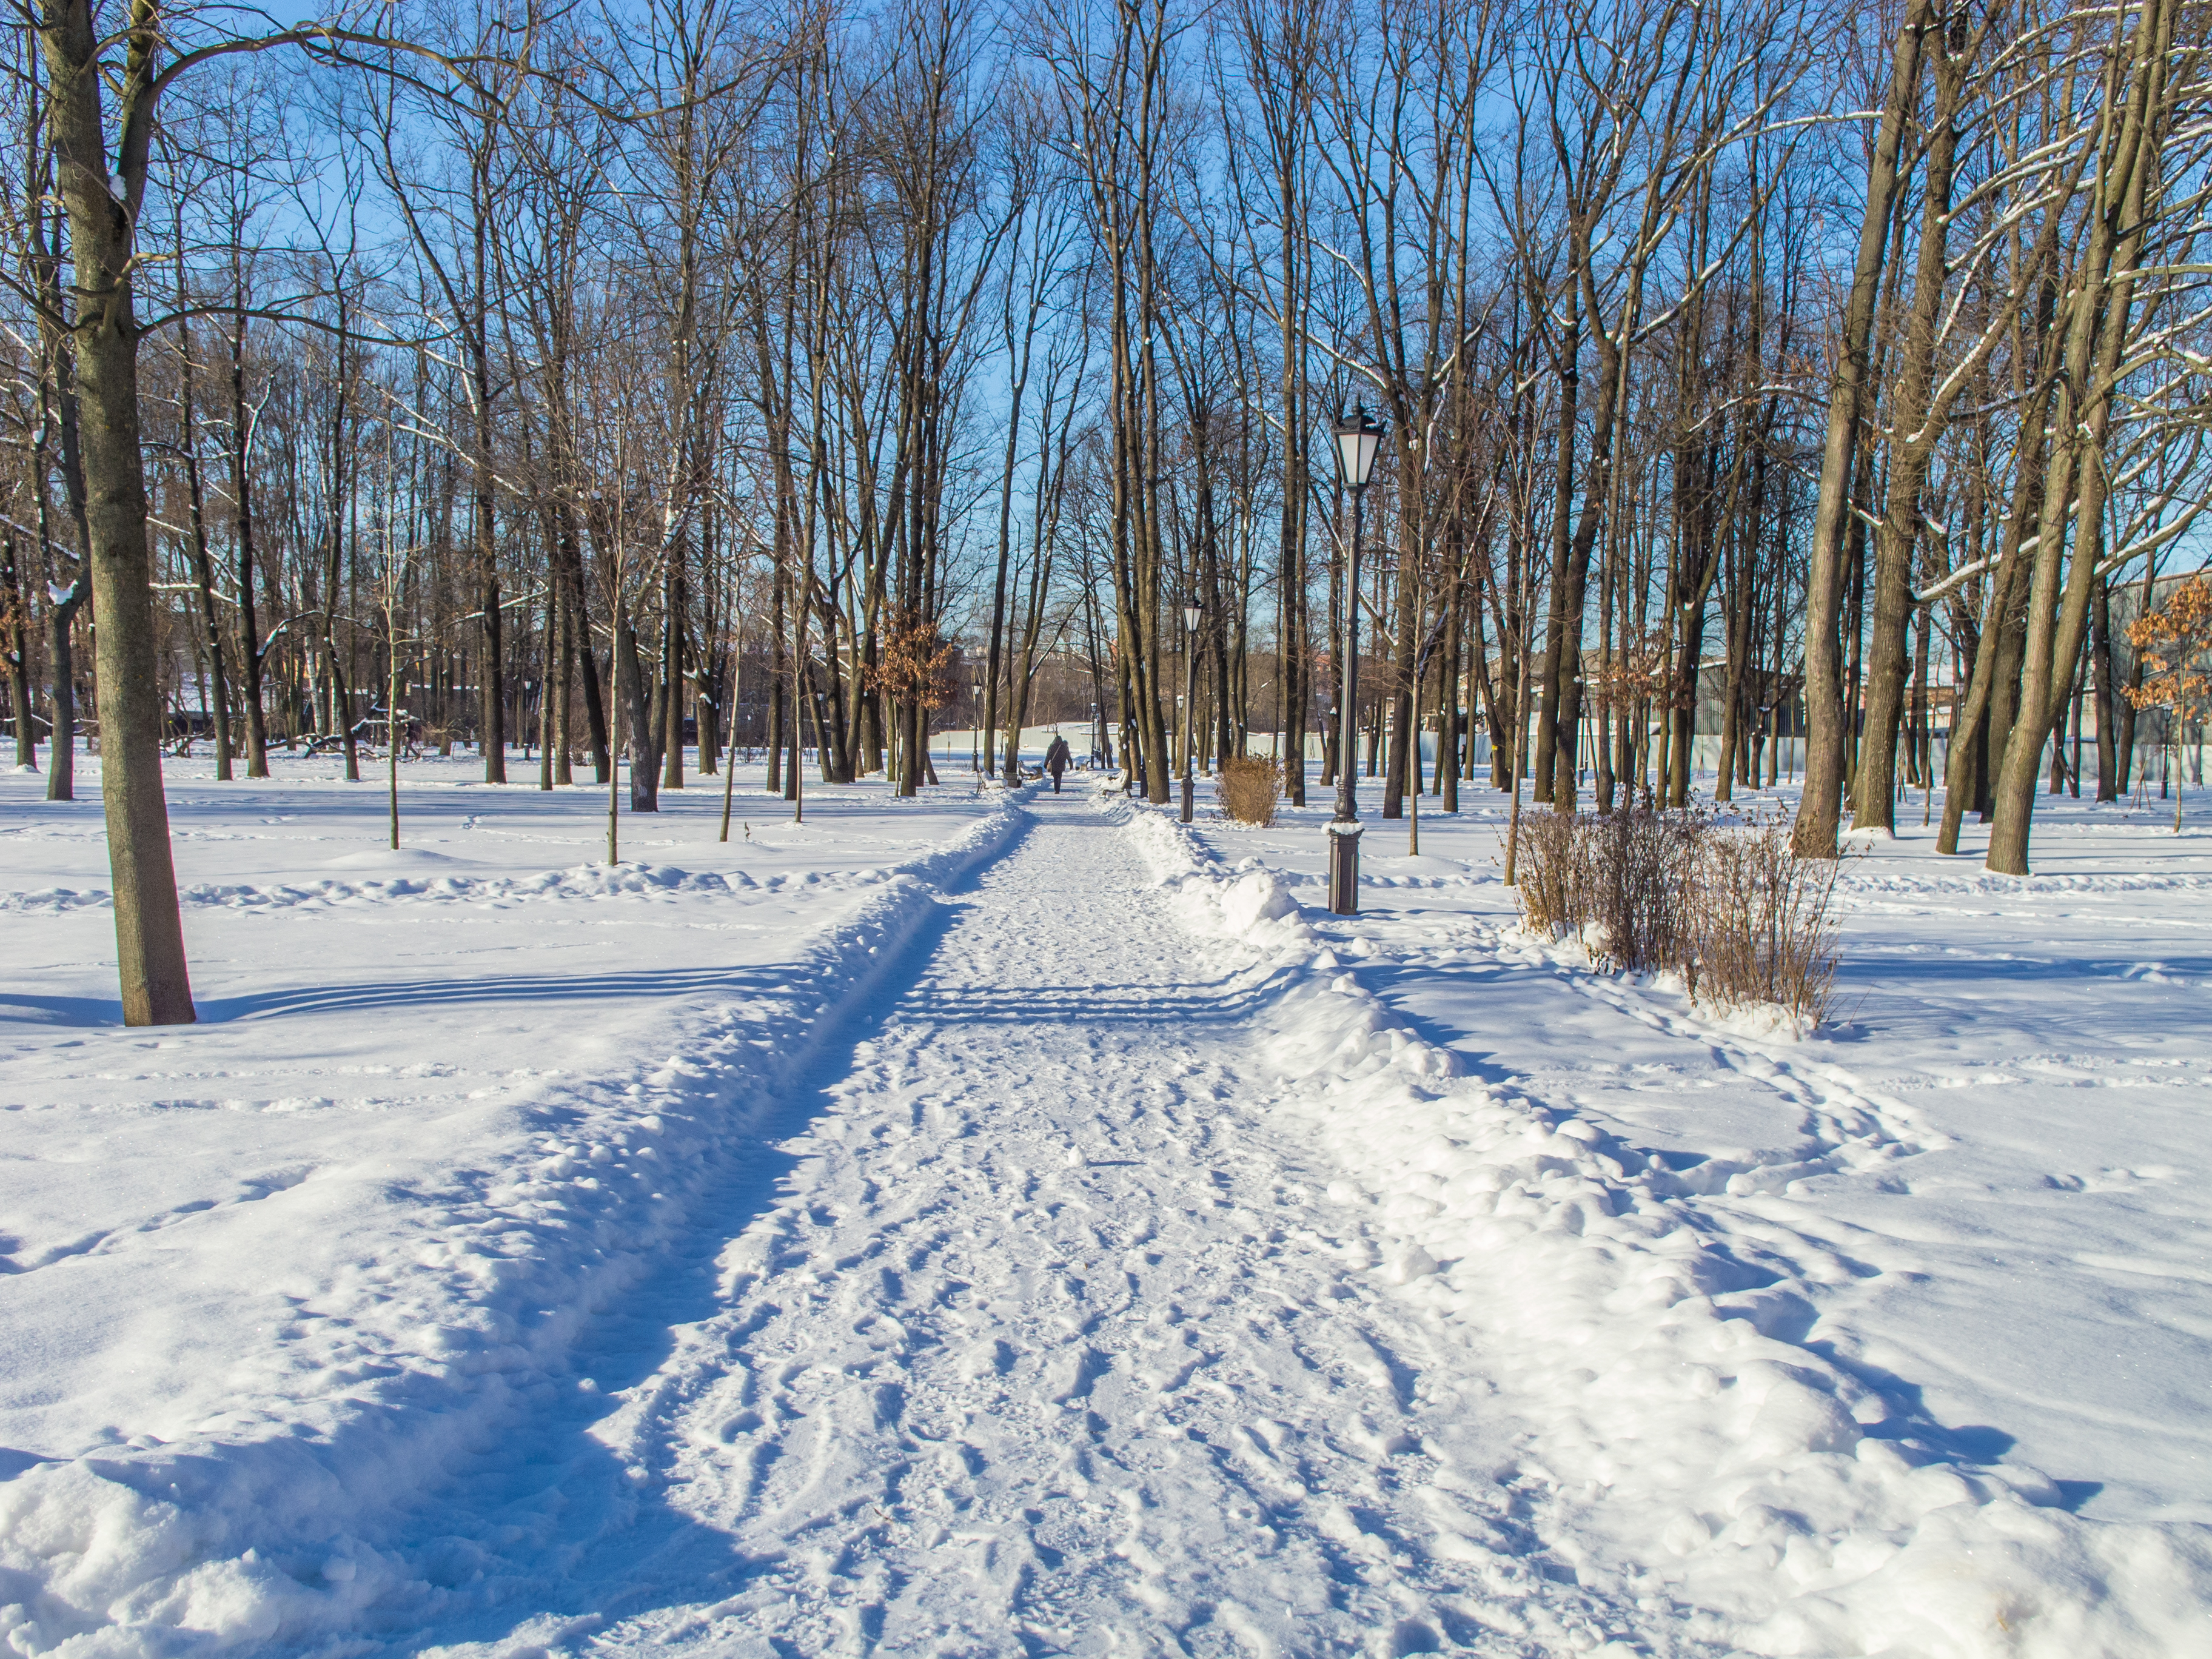
images, plant, sky, snow, natural landscape, branch, twig, wood, tree, trunk, freezing, landscape, forest, road, woodland, frost, electric blue, grove, winter, conifer, trail, spruce fir forest, path, grass, Northern hardwood forest, temperate broadleaf and mixed forest, recreation, tropical and subtropical coniferous forests, plant stem, temperate coniferous forest, old growth forest, pine family, pine, fir, birch family, deciduous, winter storm